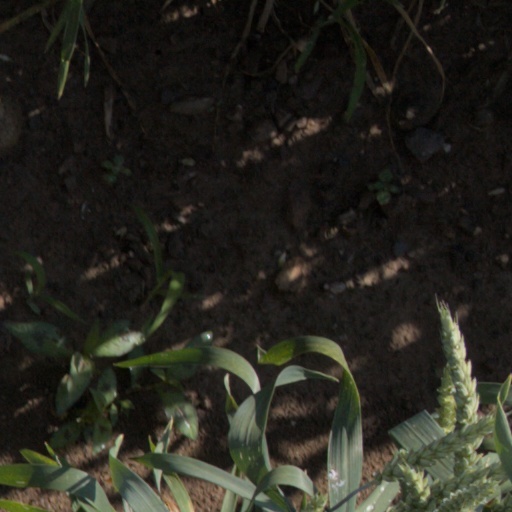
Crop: wheat